Mikayel Nalbandian

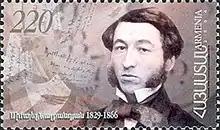
Nalbandian on a 2005 stamp of Armenia

Ronald Grigor Suny notes that Nalbandian was "used and misused by Soviet historians as the Armenian equivalent to the Russian 'enlighteners' of the late 1850s and early 1860s—Herzen, Ogarev, Chernyshevskii, and Dobroliubov." According to Louise Nalbandian, he "became a link between the revolutionary movement in Russia and that of Armenia." According to Suny, although Nalbandian was "influenced by many of the same intellectual currents as the Russian radicals, Nalbandian's interests were almost exclusively contained within the world of the Armenians." He has been described as ideologically a "narodnik". Soviet historiography portrayed him as an internationalist, who fought for the liberty of all peoples, especially those of Russia. In 1862 Nalbandian spoke out in support of the North during the American Civil War, which aimed to end slavery.